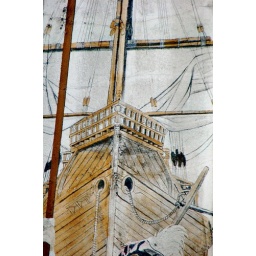
A mural depicting an old sailing ship which I found while walking around San Francisco. August 2009.